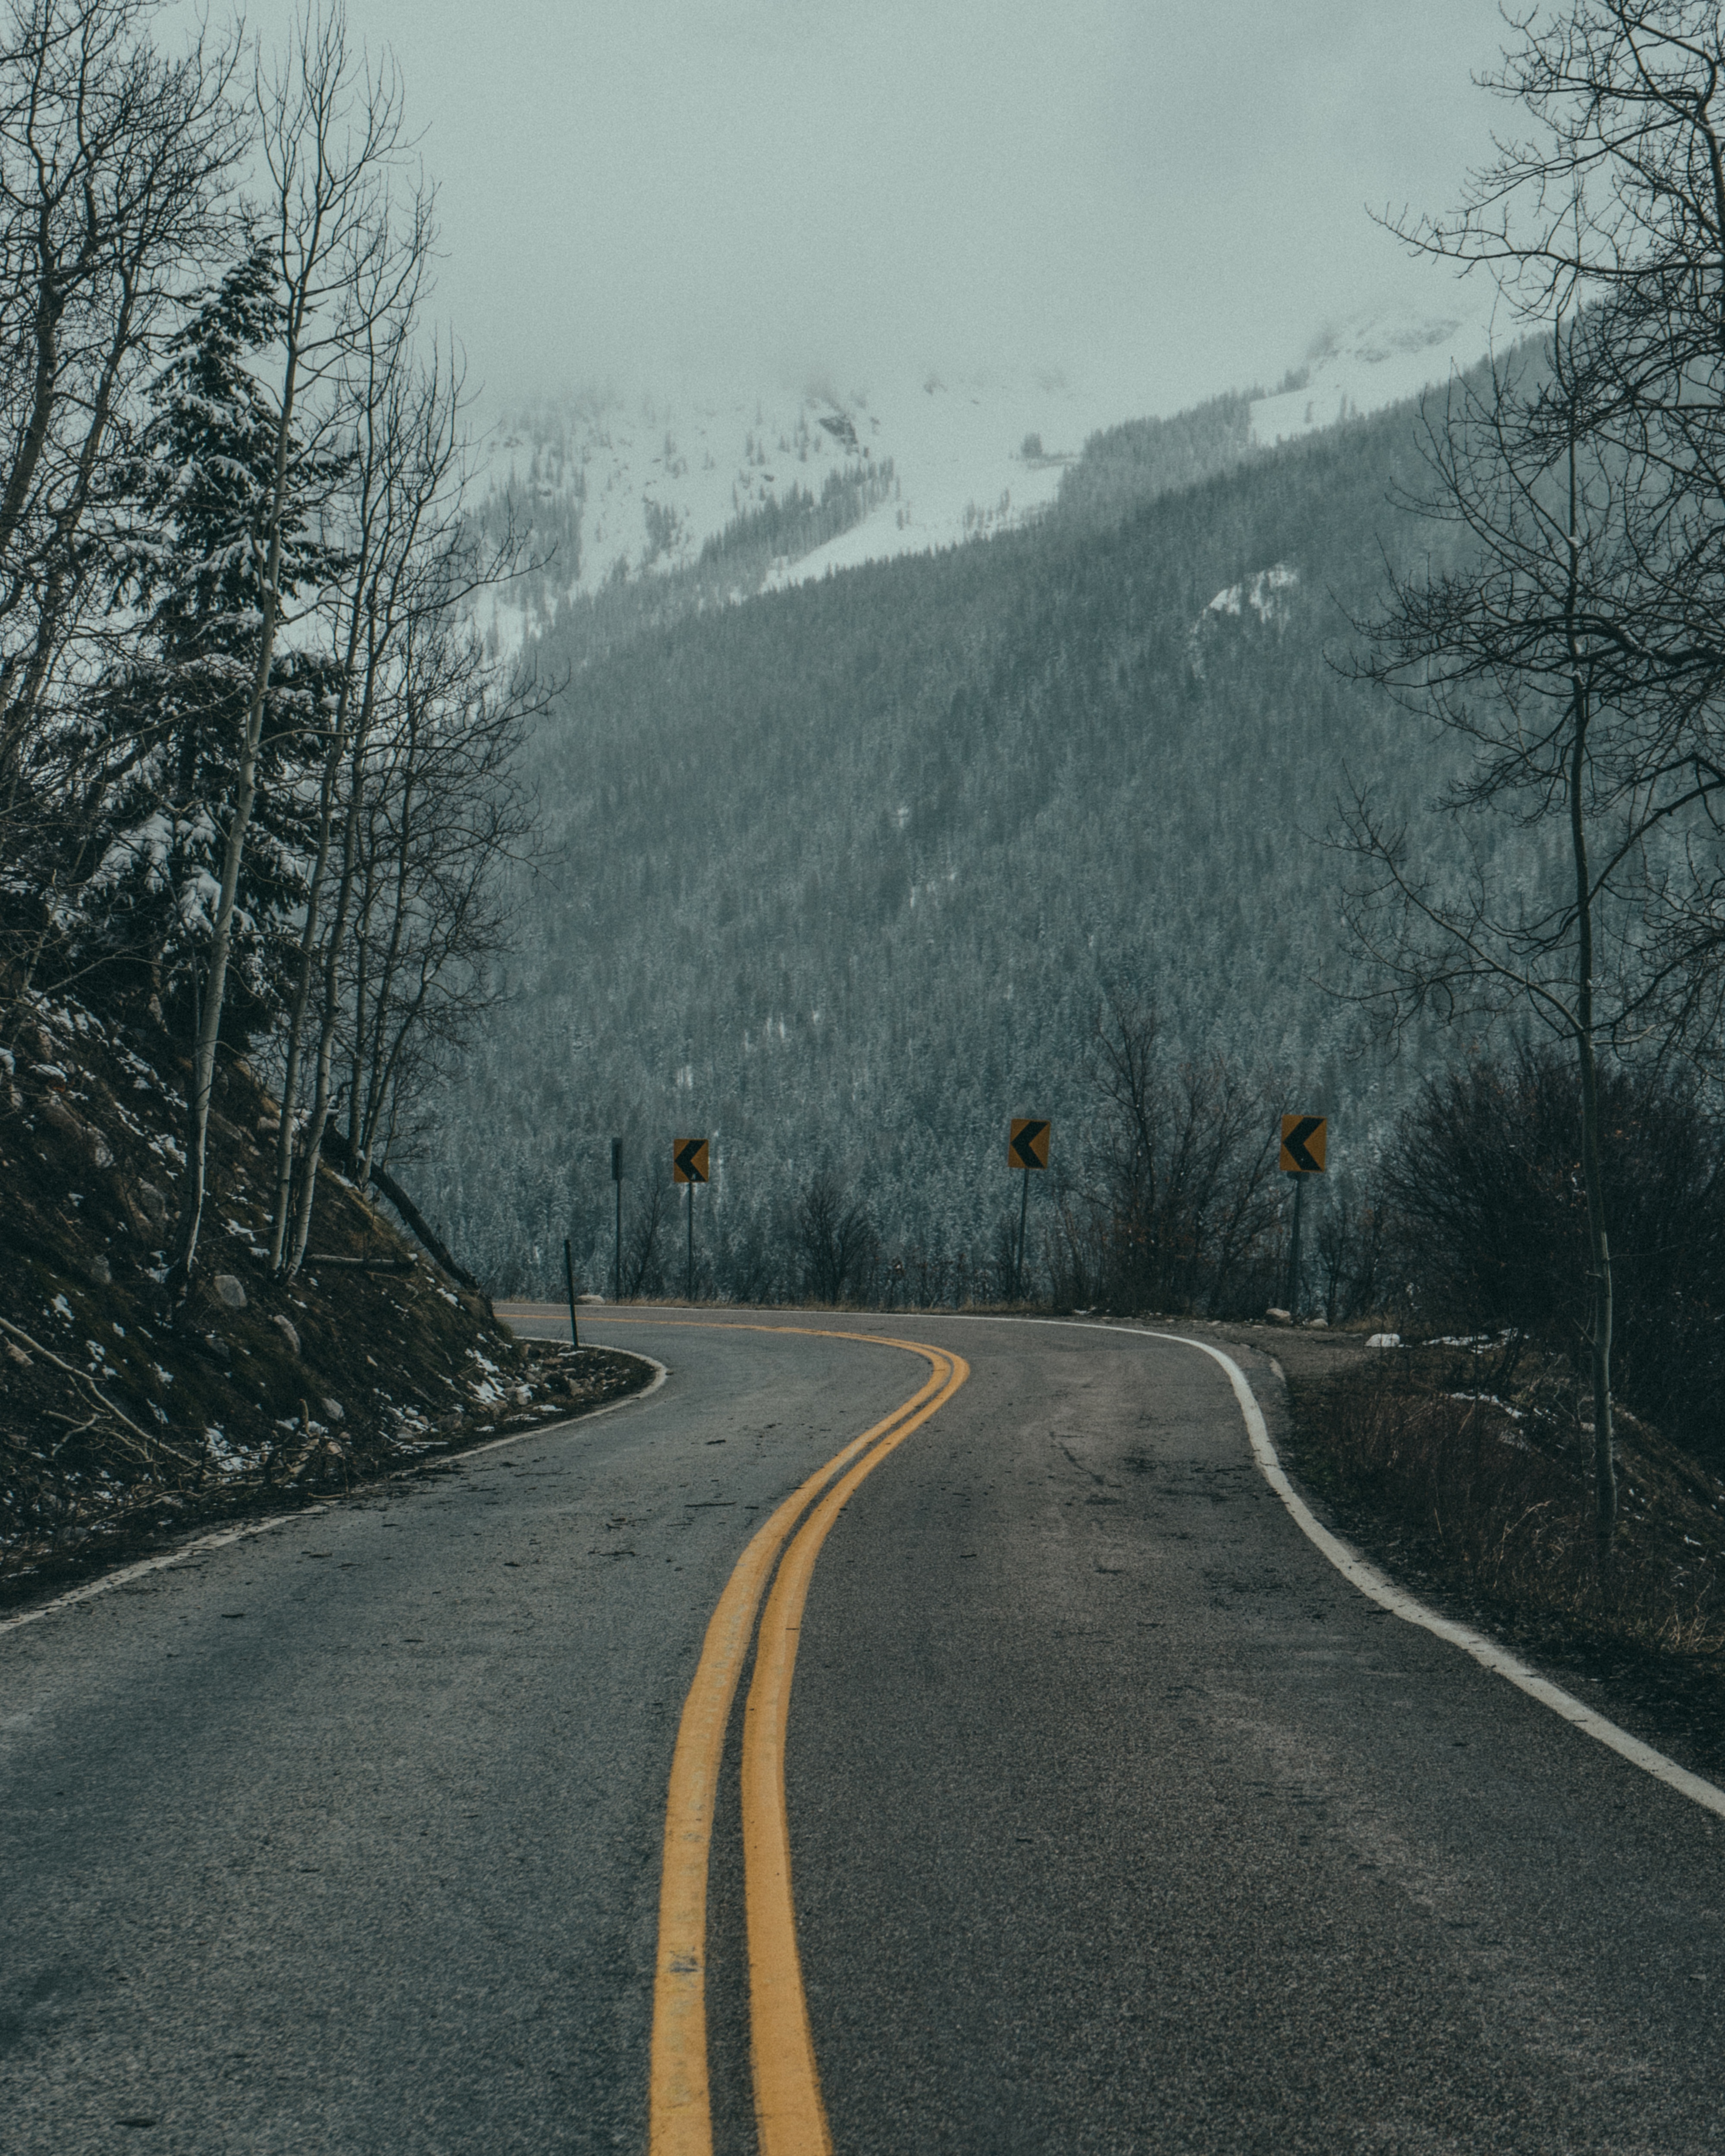
tree, nature, snow, winter, fog, road, mist, morning, highway, weather, lane, season, infrastructure, rural area, atmospheric phenomenon